Saad Al Barrak

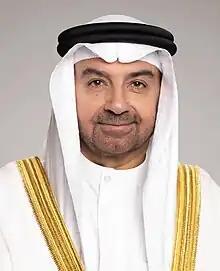
Official Portrait, 2023

Saad Al-Barrak is a Kuwaiti businessman, entrepreneur, and investor. He is currently the Deputy Prime Minister, Minister of Oil and Minister of State for Economic & Investment Affairs. Al-Barrak's career started as an engineer at International Turnkey Solutions where he was promoted to CEO after a five year tenure. Al-Barrak grew ITS through his novel method of management which turned the organization from a local player to a regional IT powerhouse. Al-Barrak is best known for his role as CEO of Zain Group where he turned Zain (formerly known as MTC) from a local telecom company with 500,000 users to a global network with 72 million users. Al-Barrak's leadership and expertise in change management was the element to Zain's success. The methodology of management that Al-Barrak brought in was the catalyst to making Zain Group into one of the largest telecom companies geographically.